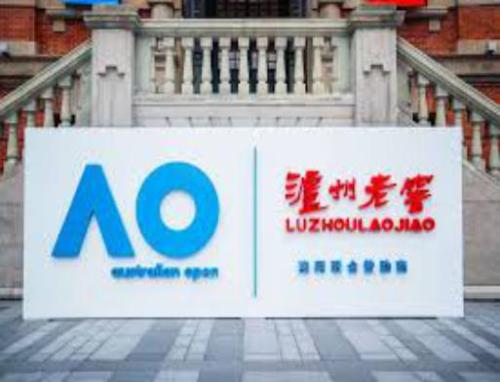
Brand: luzhoulaojiao-3
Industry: Food